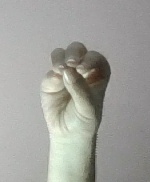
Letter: ha